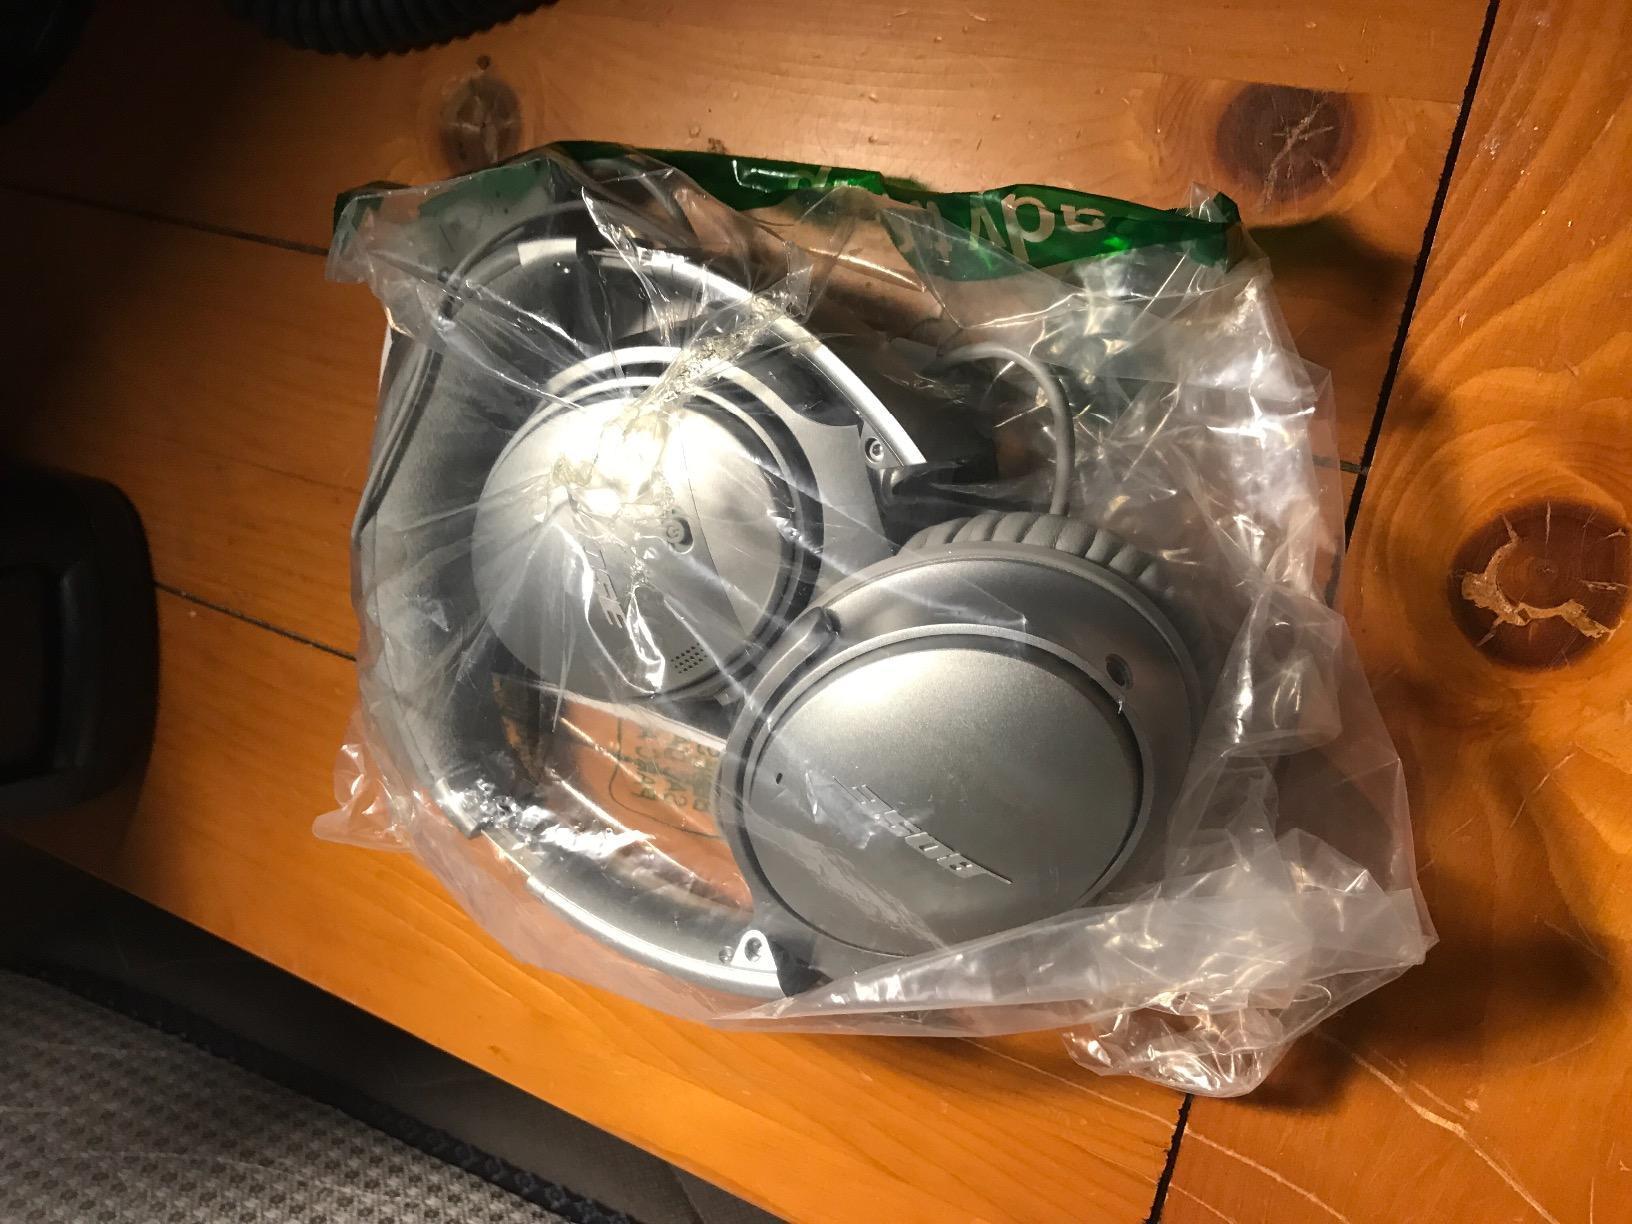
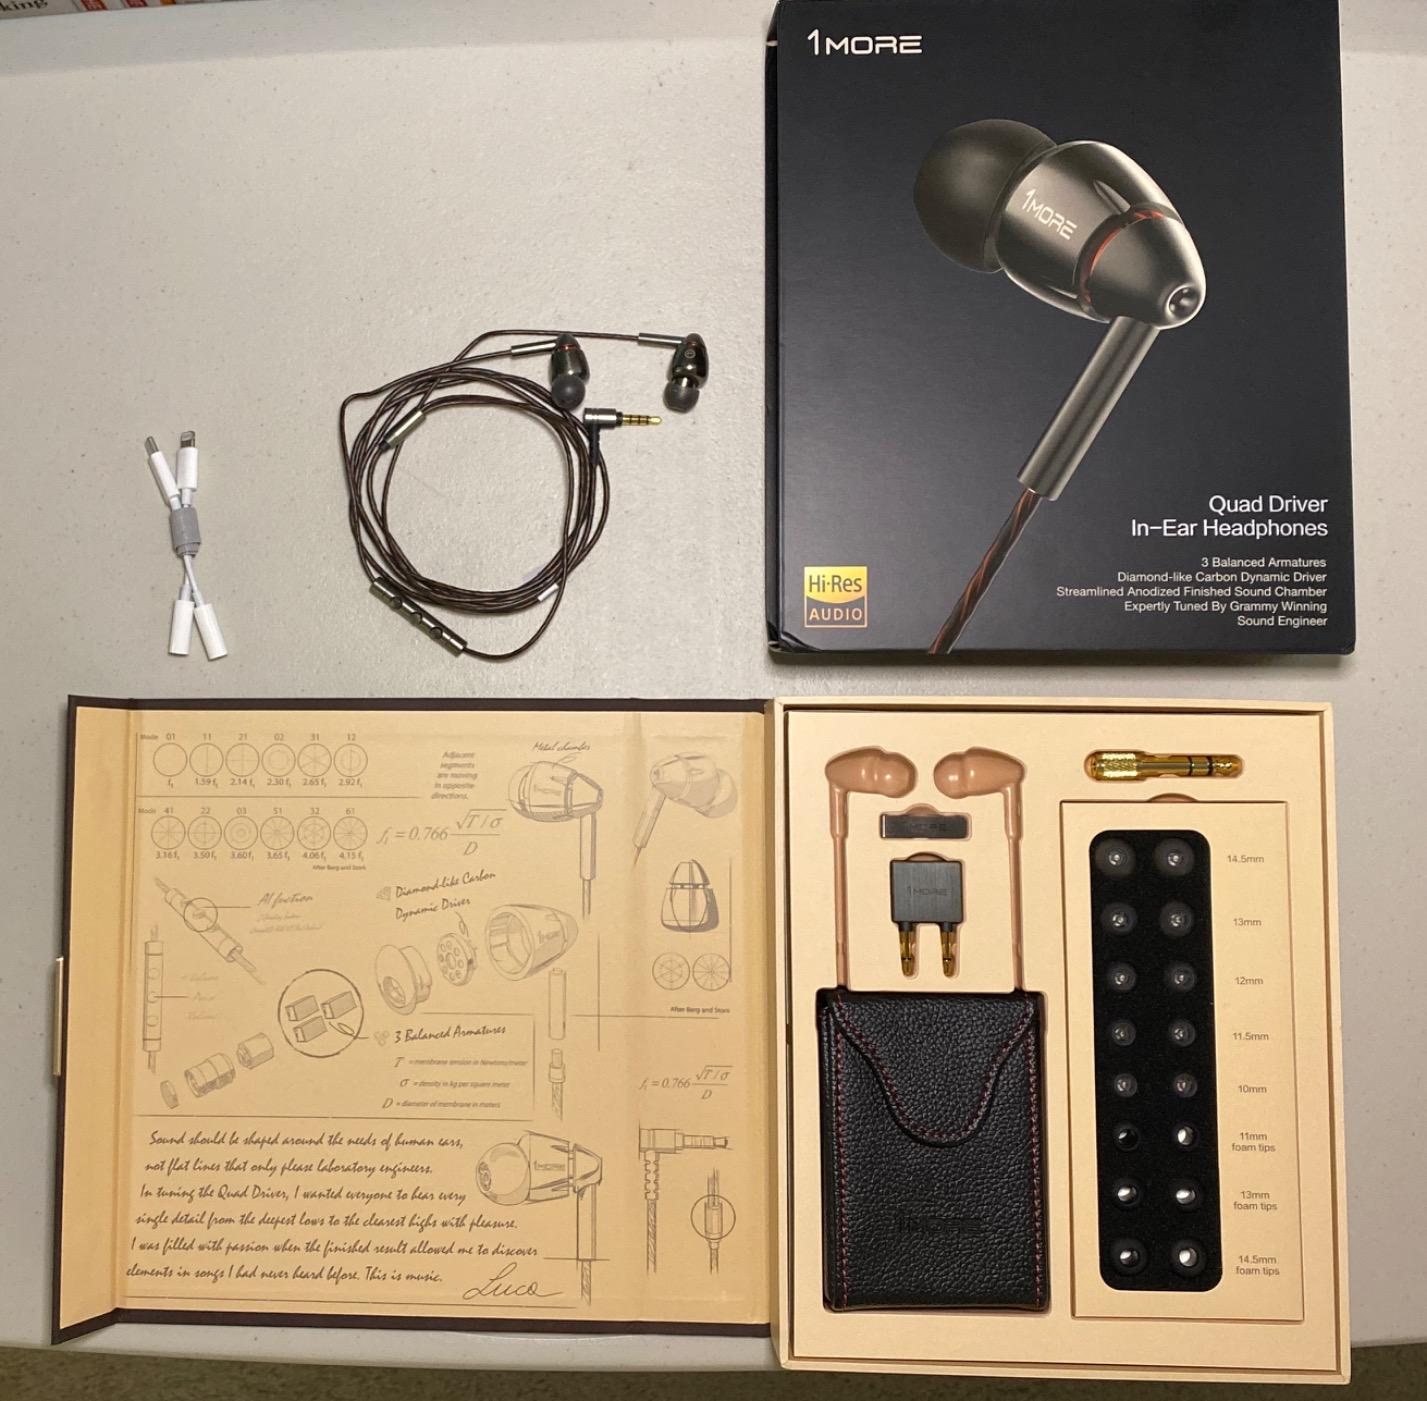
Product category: headphones
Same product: no